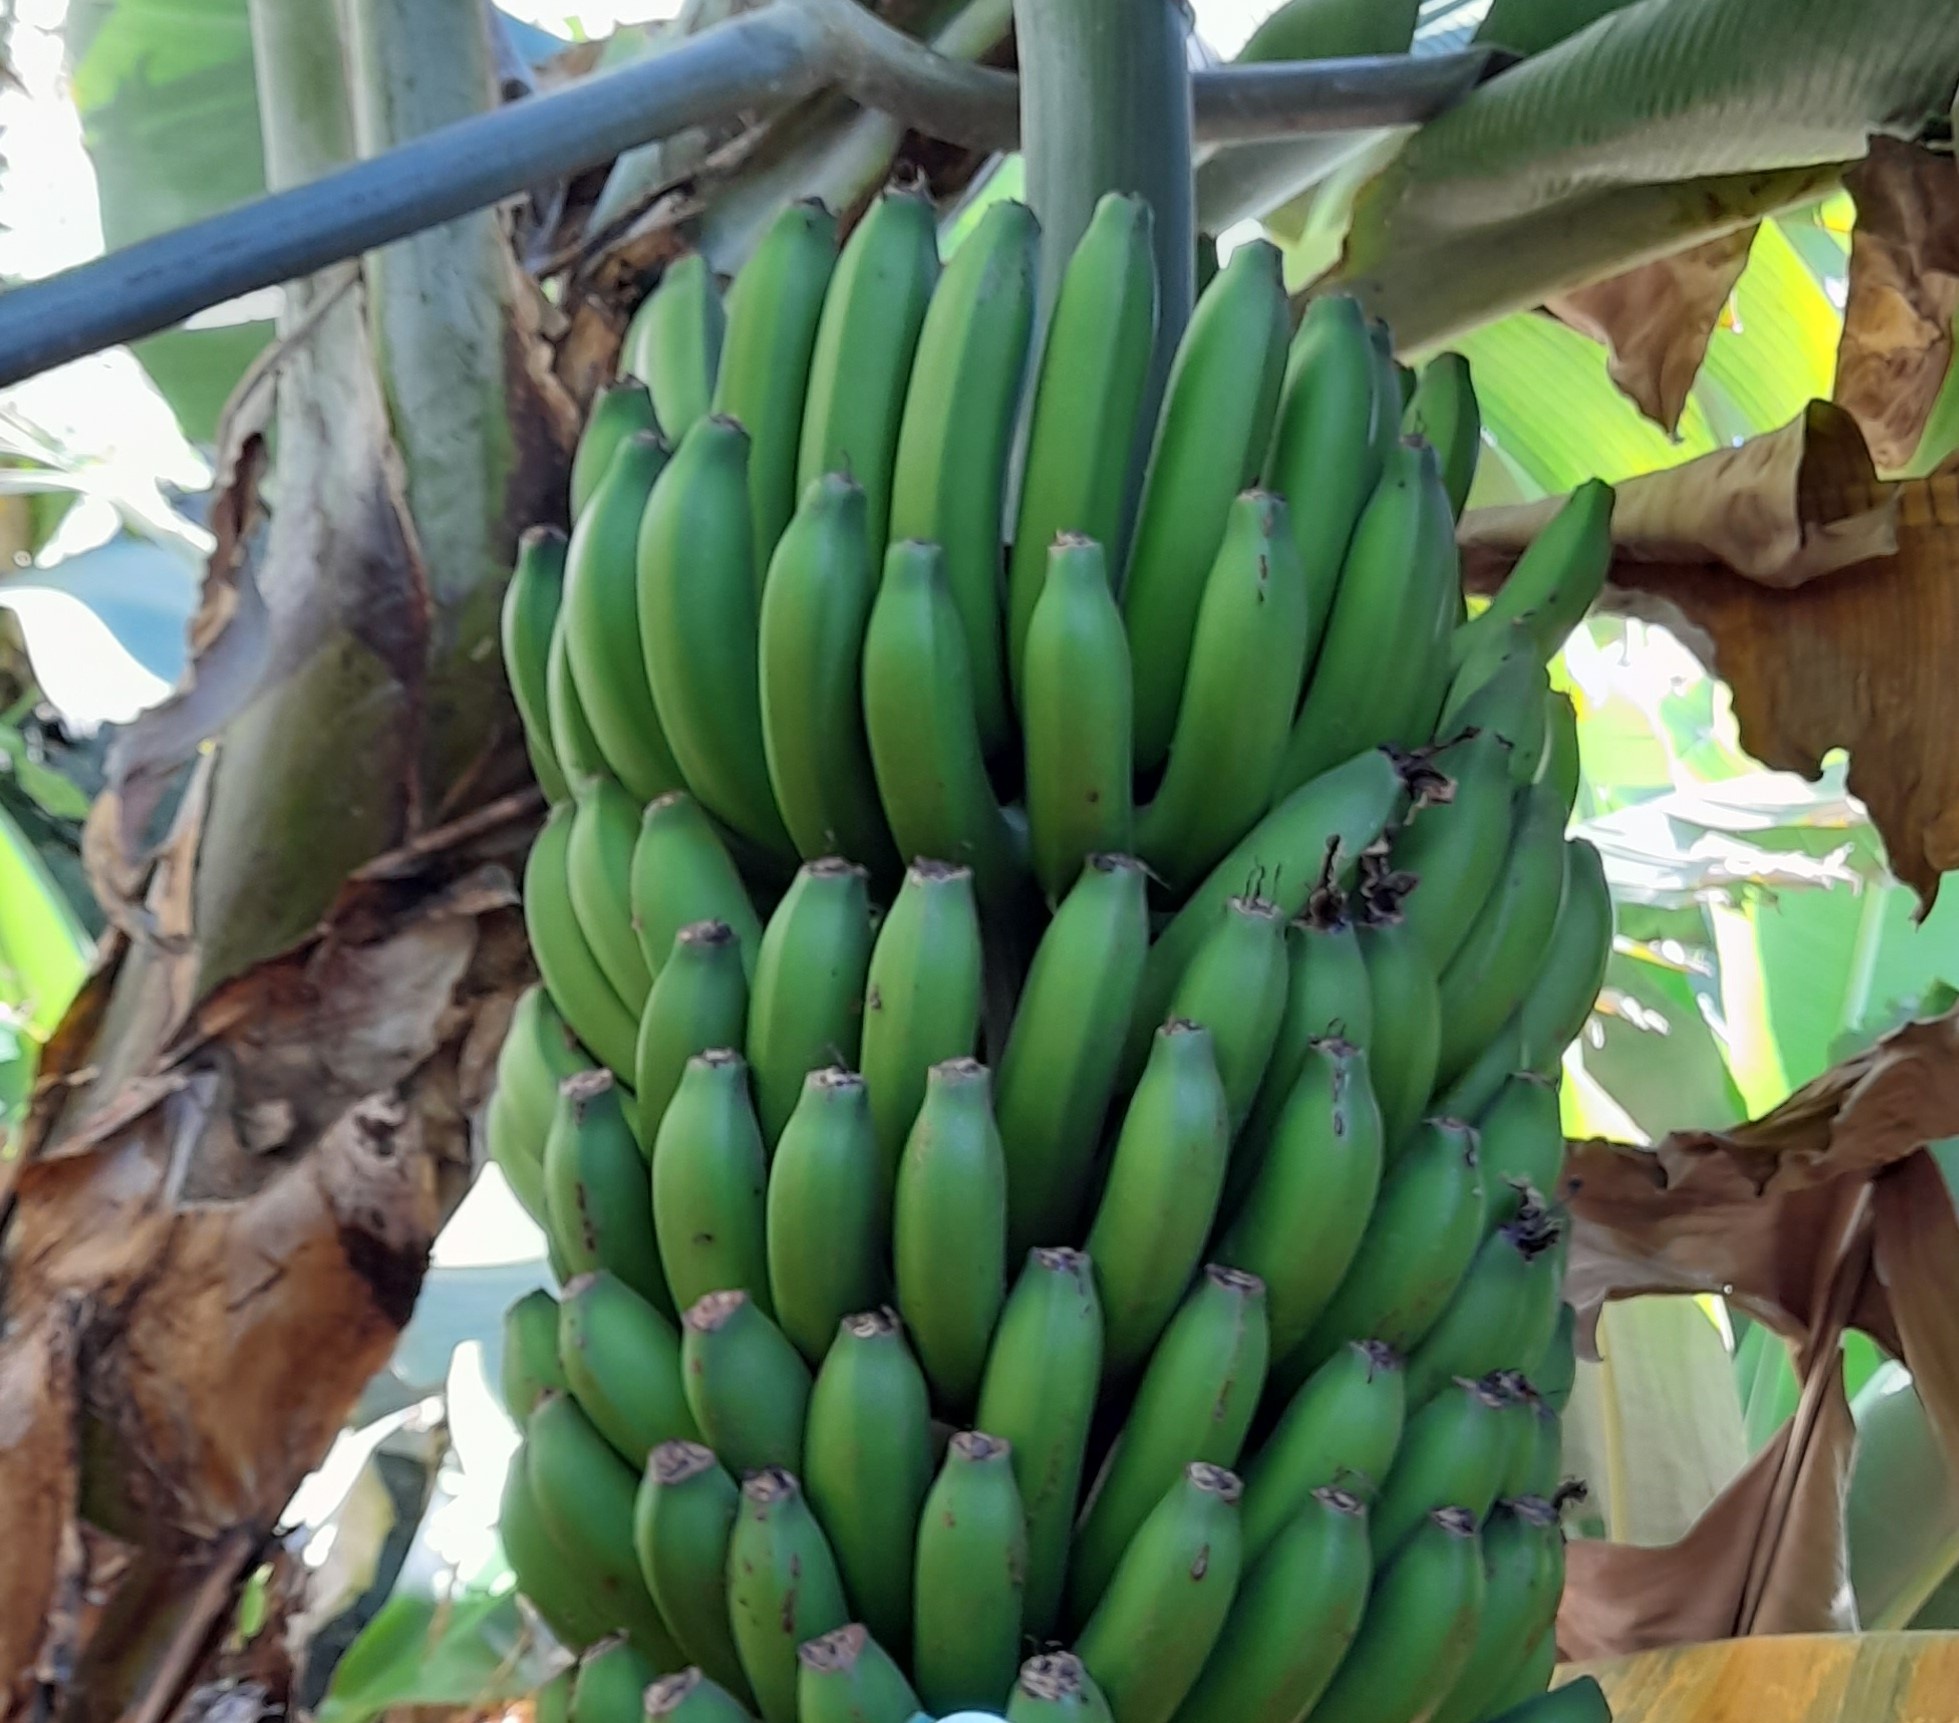
Label: Keep